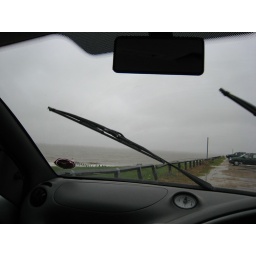
we didn't have fish and chips but we did sit in the car and check the surf